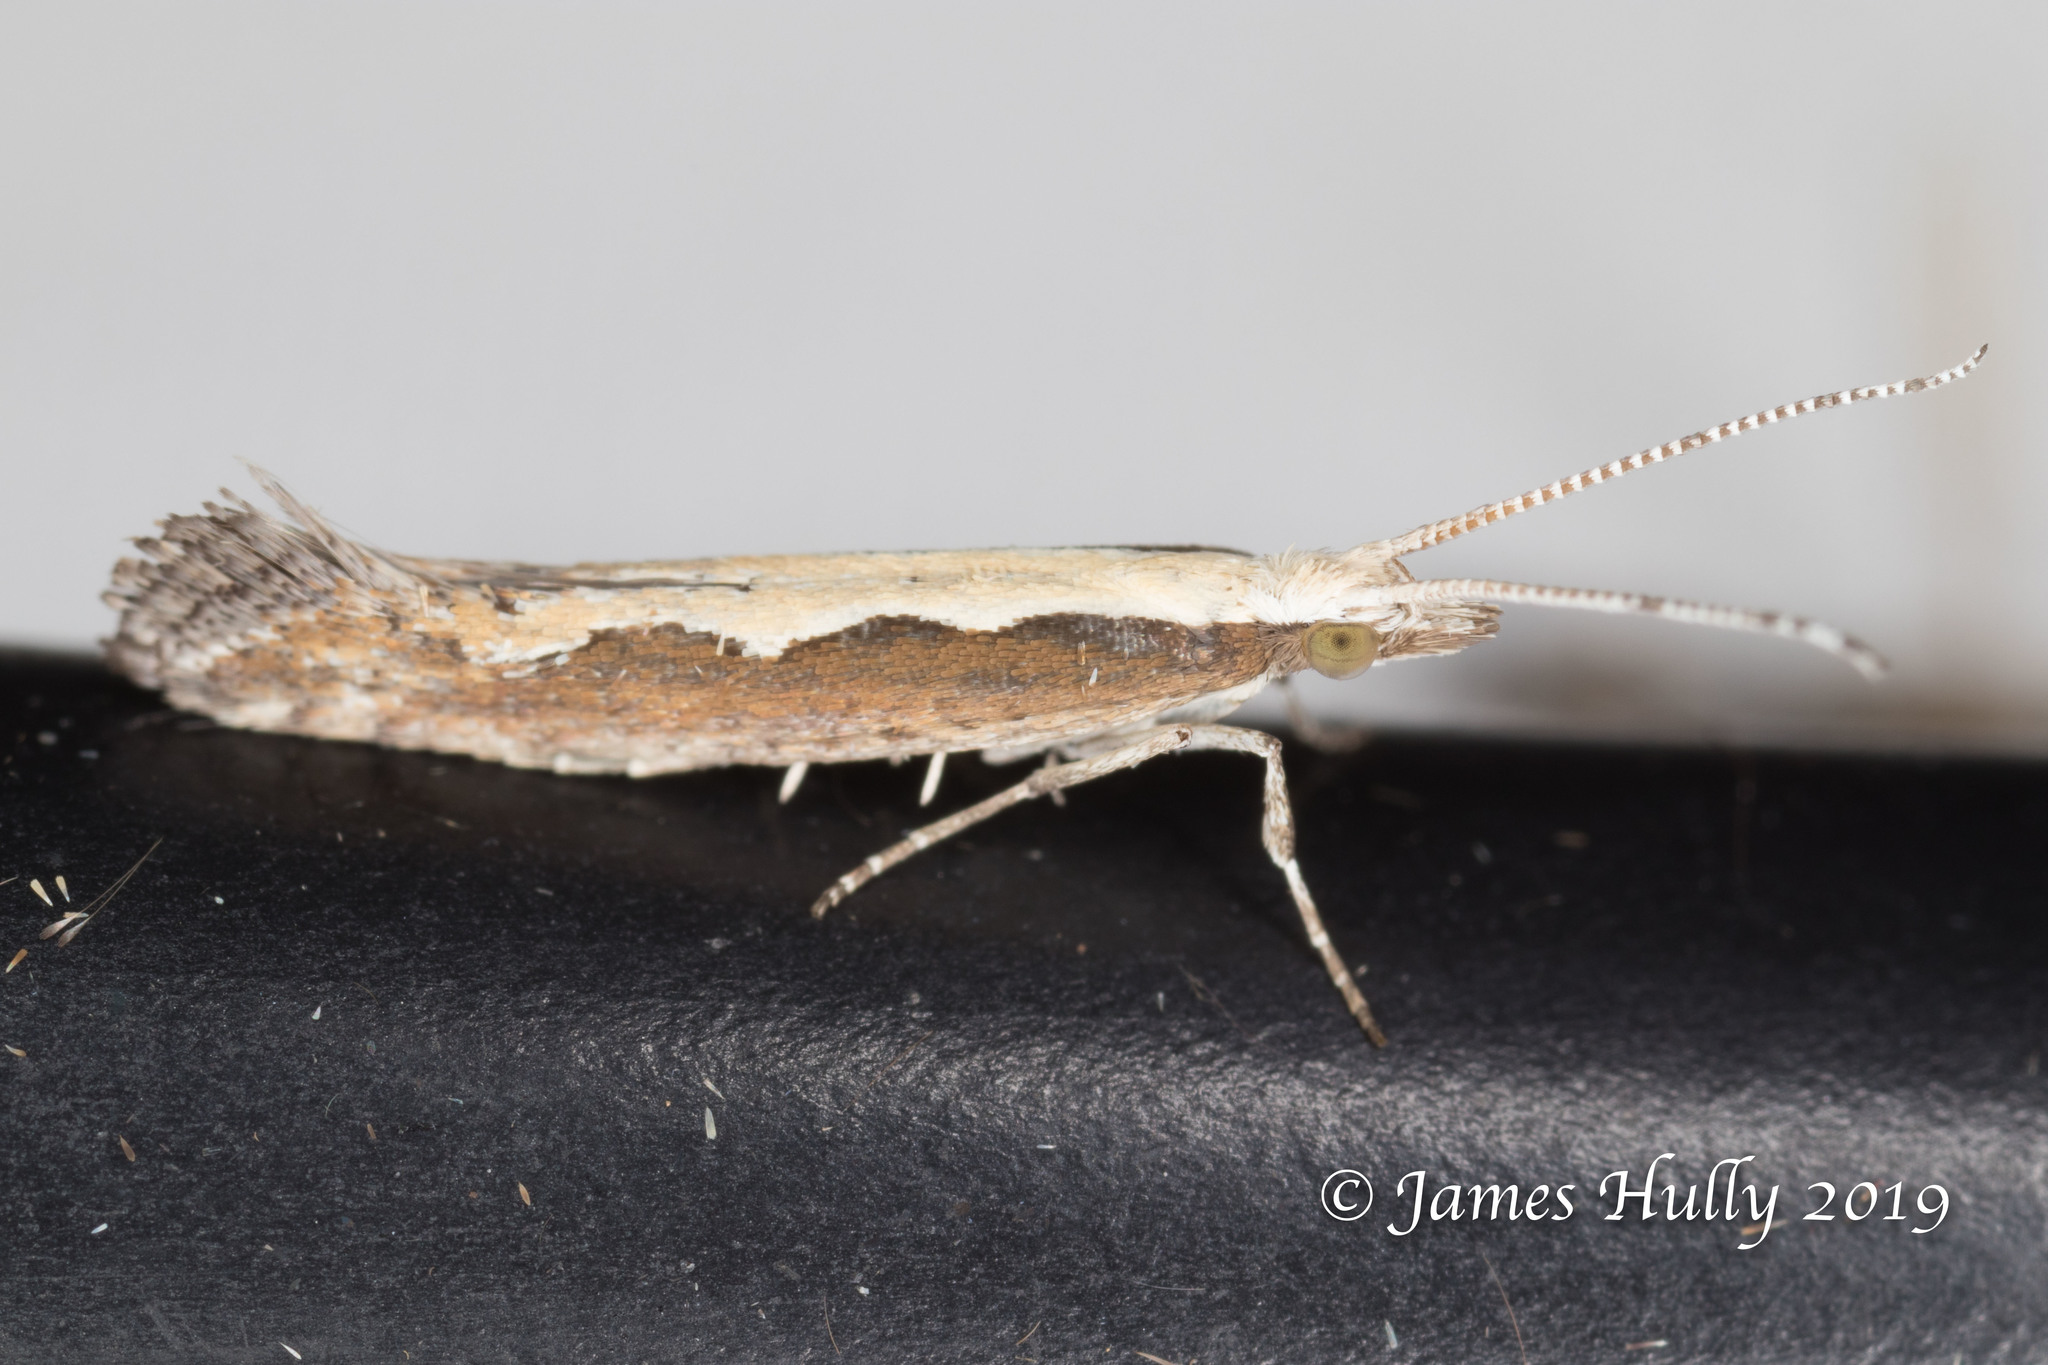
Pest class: diamondback_moth